Animal rights and punk subculture

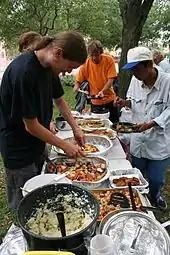
Food Not Bombs volunteer in 2007

The relationship between punk and animal rights is highlighted in the imagery and lyrics of these bands, the content of zines, benefit concerts and albums for animal activist causes, and the convergence between punk and veganism in cafés, social centres, Food Not Bombs chapters, organisations such as the Animal Defense League and ABC No Rio (United States), and hunt saboteur groups (United Kingdom). Veganism has become the social norm in some communities of the anarcho-punk (current within punk rock that promotes anarchism) and straight edge (hardcore punk subculture based on abstinence from alcohol, tobacco and other recreational drugs) subcultures. For their part, the devotees of the Hare Krishna tradition, present in the krishnacore subgenre, are required to be vegetarians.